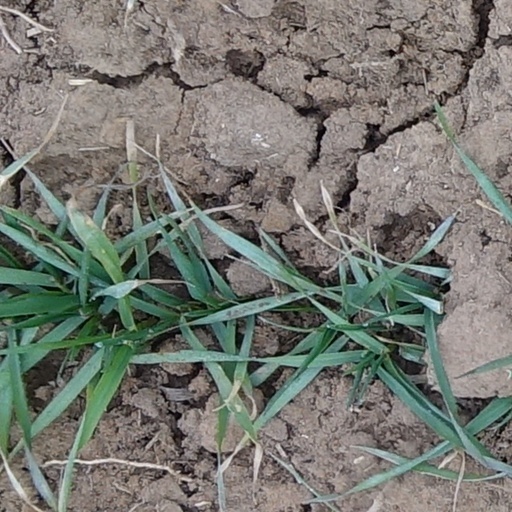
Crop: wheat